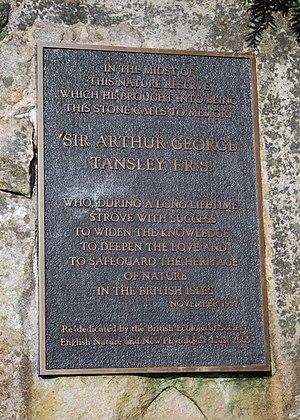
Sir Arthur George Tansley était un botaniste britannique, pionnier dans l'écologie des plantes.